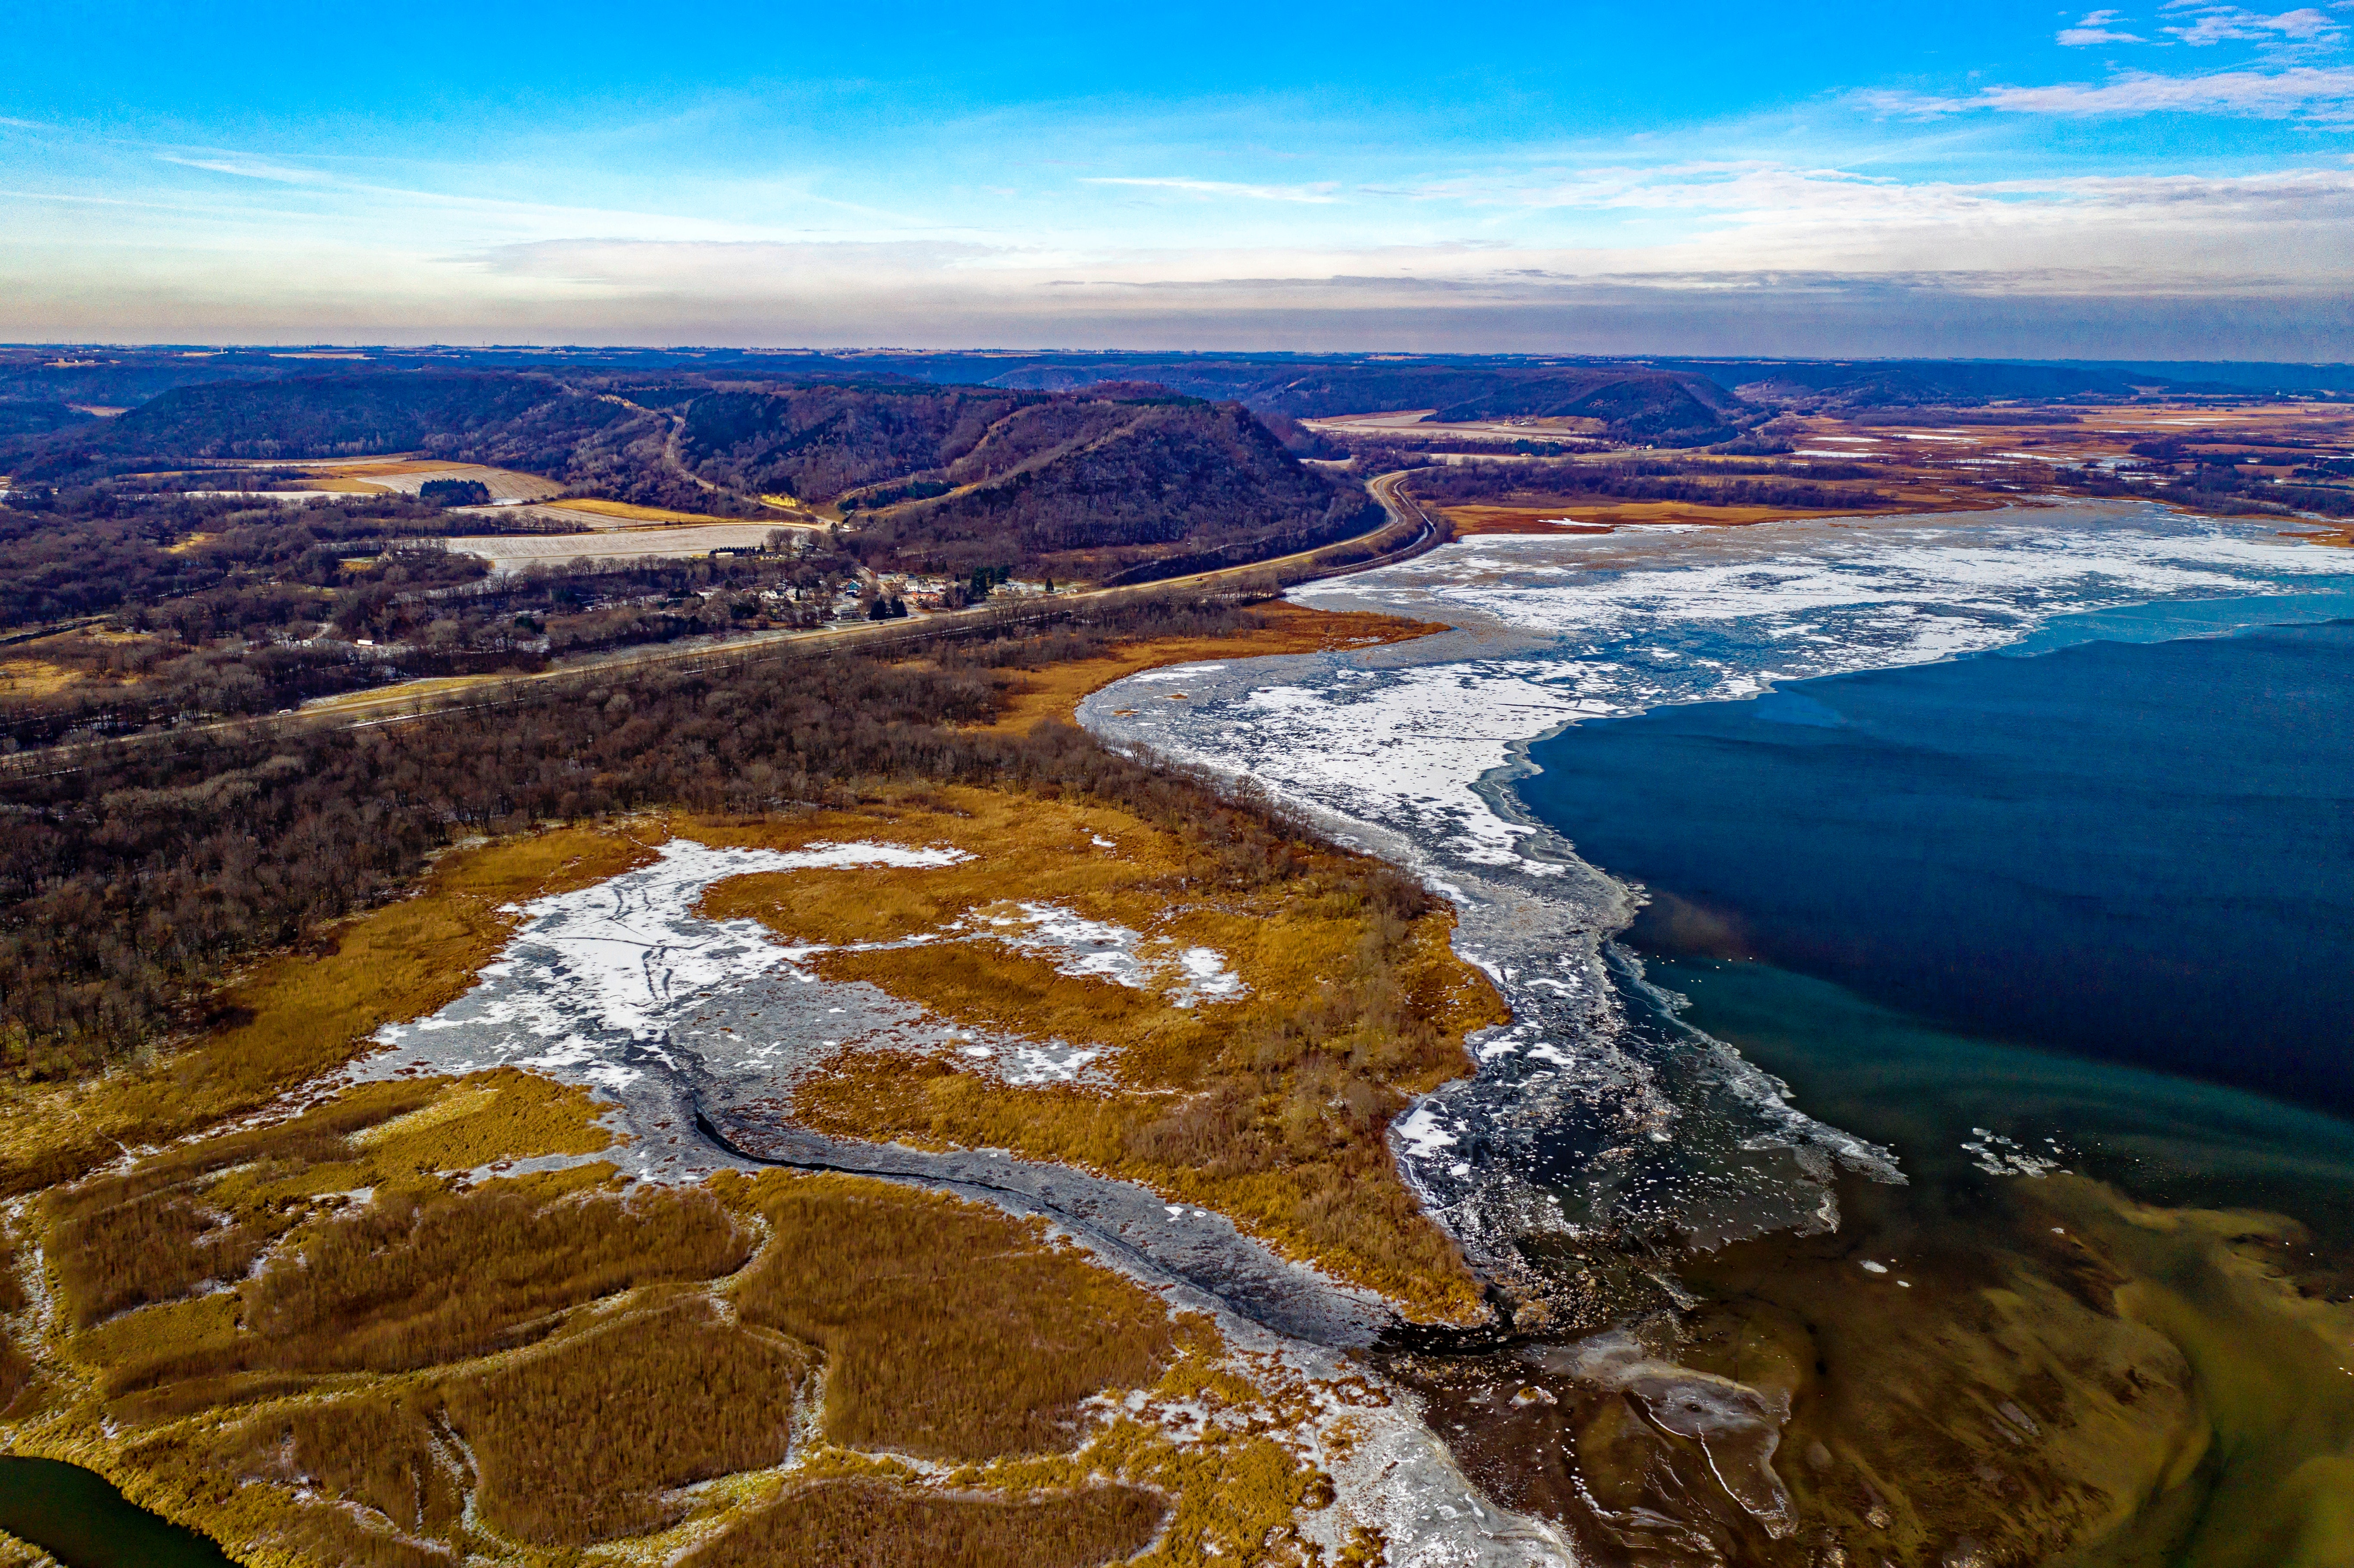
natural landscape, sky, river, coast, mountain, aerial photography, water resources, wilderness, geology, sea, highland, shore, landscape, inlet, bay, national park, Braided river, photography, coastal and oceanic landforms, rock, lake, mountain range, bird's eye view, ocean, fell, hill, tundra, terrain, fjord, reservoir, tributary, ridge, wave, estuary, headland, cape